Bernard Lonergan

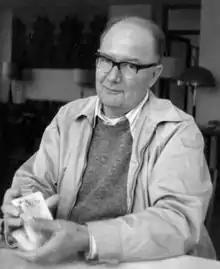
Lonergan at Boston College

Bernard Joseph Francis Lonergan (17 December 1904 – 26 November 1984) was a Canadian Jesuit priest, philosopher, and theologian regarded by many as one of the most important thinkers of the 20th century.